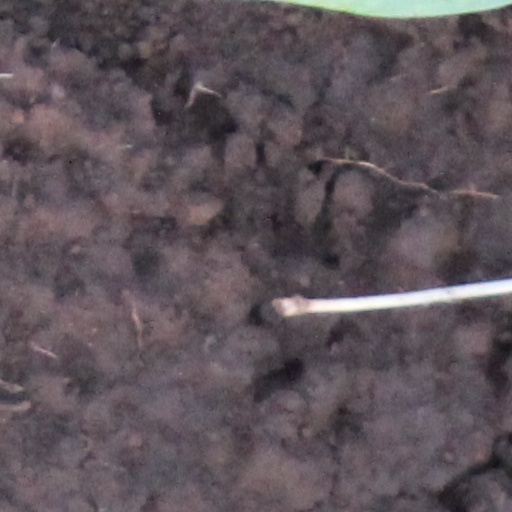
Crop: wheat